Douglas A-3 Skywarrior

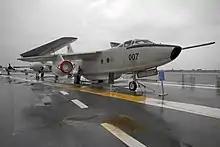
EA-3B Skywarrior aboard museum ship at Patriots Point Park in Charleston, South Carolina

The U.S. Air Force ordered 294 examples of the derivative B-66 Destroyer, most of which were used in the reconnaissance and electronic warfare roles. The Destroyer was fitted with ejection seats.